Brendon Urie

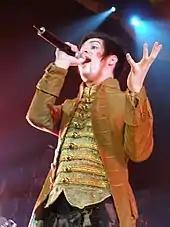
Urie in 2006

In 2004, Urie was recruited into Panic! at the Disco by Palo Verde High School classmate and friend Brent Wilson as a guitarist/vocalist. Originally, the band's founder Ryan Ross was their lead singer. When Urie filled in for Ross during a band rehearsal, they were impressed with Urie's vocal abilities and he was chosen as their lead singer. He officially joined the band in 2004.